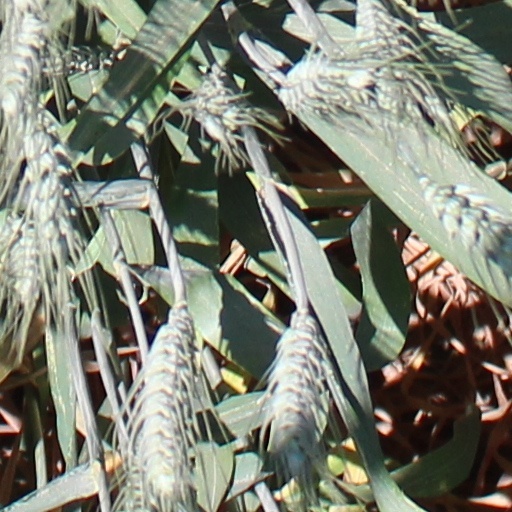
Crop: wheat